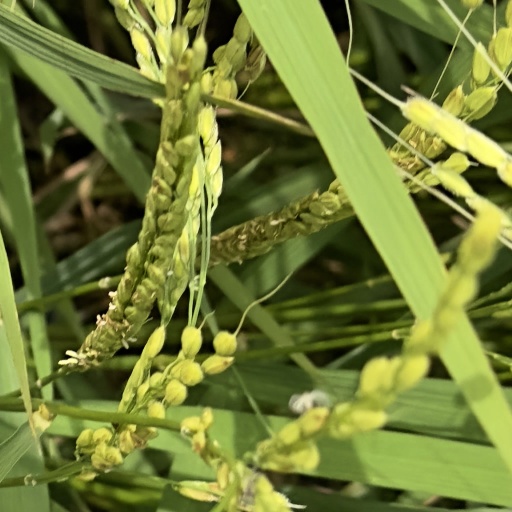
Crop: rice